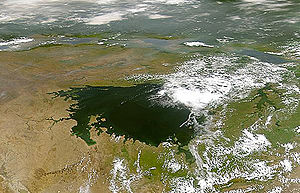
Victoriasøen
Victoriasøen
Victoriasøen eller Victoria Nyanza er den største sø i Afrika med et areal på 68.800 km². Det er samtidig den næststørste ferskvandssø i verden. Den største dybde er 84 m. Søen er kilde til Nilens længste gren, den Hvide nil. Søen ligger hævet over havets overflade i 1.133 meters højde og området er under administration af landene Tanzania, Uganda og Kenya. Søens kystlinje er på 3.440 km og den består af mere end 3000 øer – blandt andet det ugandiske turistmål, Ssese-øgruppen.